Compulsory loan of Greece to Nazi Germany

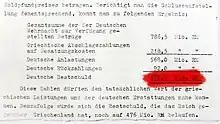
Excerpt from file R 27320 from 1945, page 114 in the Political Archive of the Foreign Office: "German Remaining Debt" totaling 476 million RM.

From April 1943, Germany began repaying part of its debt in monthly installments. Converted into Reichsmark and taking into account exchange rate fluctuations, a German document compiled in 1945 listed a "German Remaining Debt" of 476 million RM.